Yiannis Poulakas

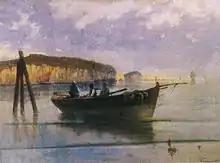
Ioannis Poulakas, "Sea painting with boat", oil on canvas, 1935.

Between 1924 and his death he painted seascapes and landscapes and views of sites in Athens. Works include the heroic sailing ship "Leonidas" that fought in the Greek War of Independence (Leventis), "Fishing Boat on Seashore" (Museum A. K. Damtsa, Art Center Giorgio de Chirico, Volos) and "Brig and Steamer", which appeared on a Greek postage stamp in 1969. Also in this period he painted the old training sailing ship of the Royal Hellenic Navy, "Aris" and "Acropolis", a view of the Parthenon from the vicinity of the Temple of Olympian Zeus. Poulakas icons appear in the chapel of the Panaghia Spiliotissa on the Acropolis of Athens.